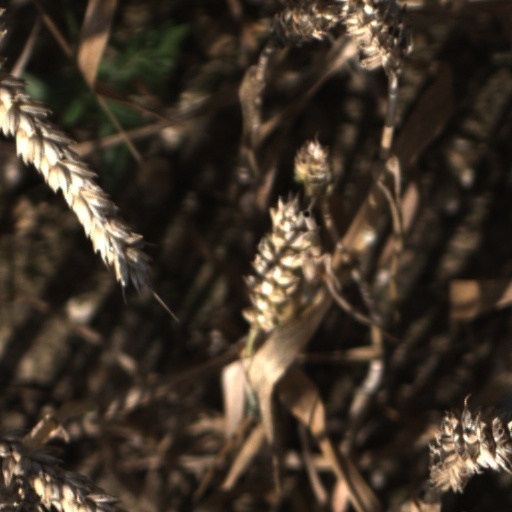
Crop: wheat